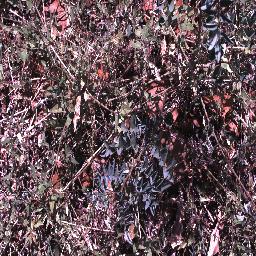
Label: negative